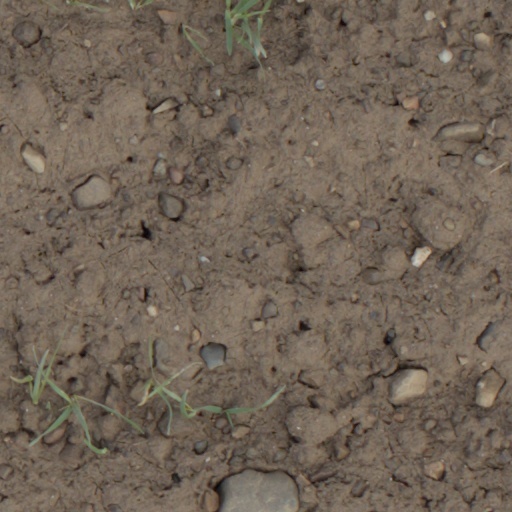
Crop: wheat